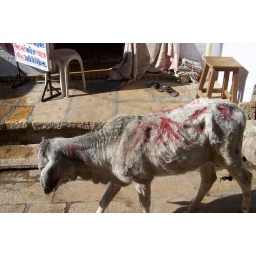
poor pink cow in the wrong city..